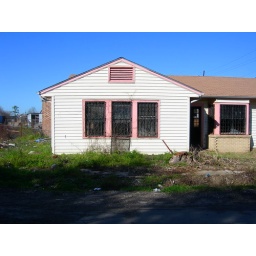
Dilapidated house sitting in stark contrast to the new Habitat homes next door.